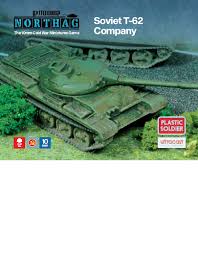
Label: T-62